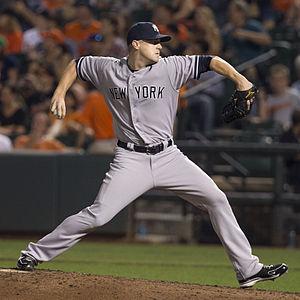
Shawn Andrew Kelley est un lanceur de relève droitier des Nationals de Washington de la Ligue majeure de baseball.